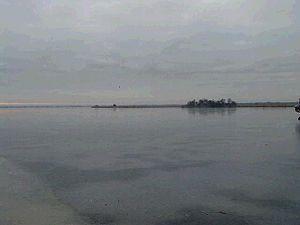
Cet article recense les zones humides des Pays-Bas concernées par la convention de Ramsar.